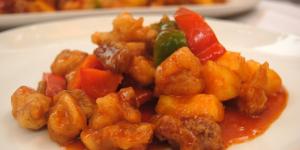
pechugas de pollo agridulce